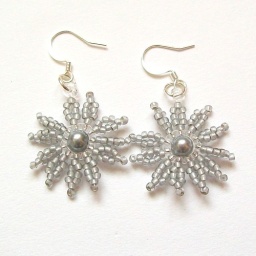
Beadwoven flower earrings in frosty grey seed peals, beaded around gorgeous silvery glass pearls